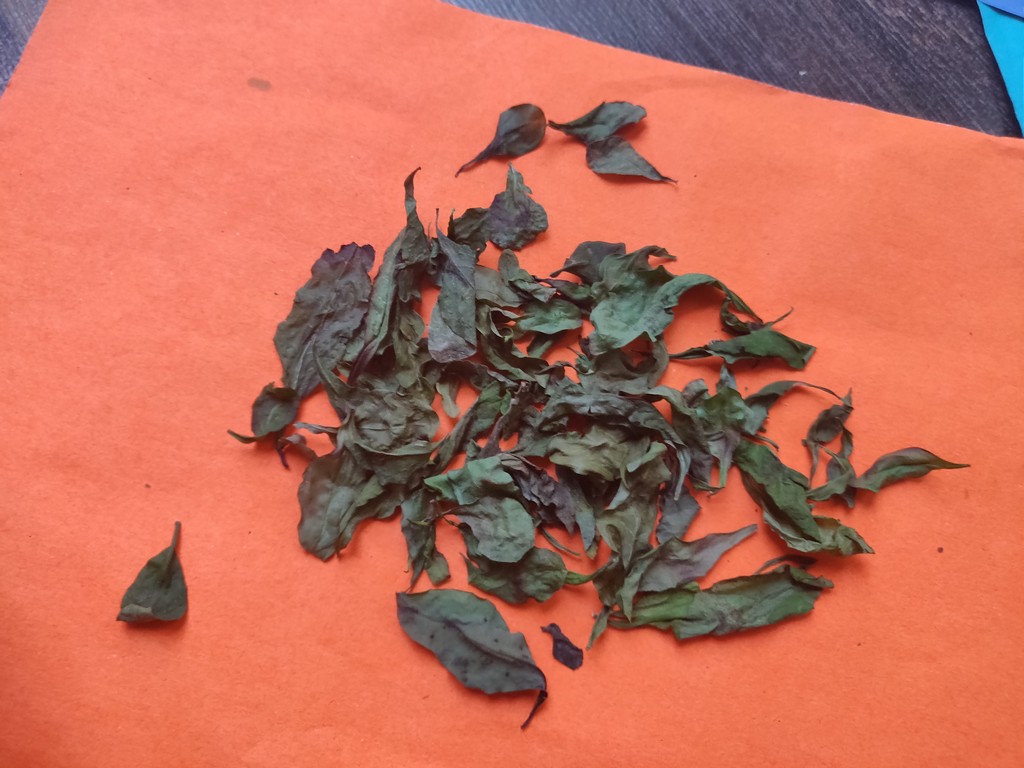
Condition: Dried
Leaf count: multiple
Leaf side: unknown